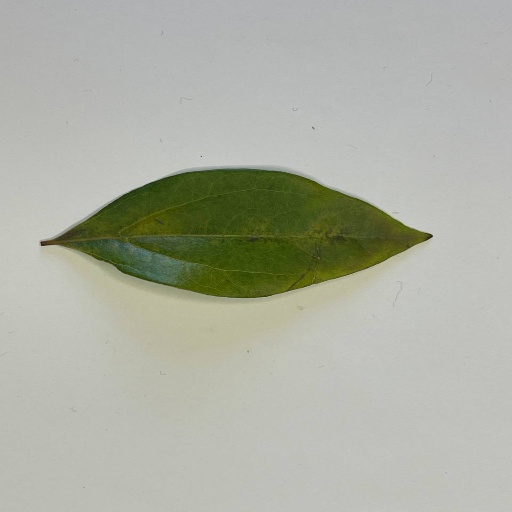
Species: Camphor
Leaf condition: Bacterial Spot